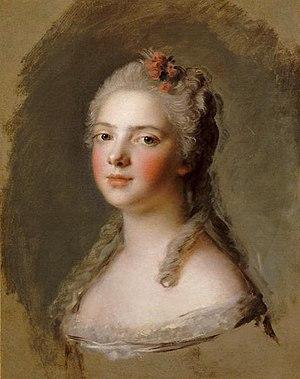
Une étude préparatoire pour Madame Marie-Adélaïde de France, L'Air, 1751 (aujourd'hui conservé au Musée d'Art de São Paulo). Русский: Подготовительный этюд к Мадам Мария-Аделаида Французская, Воздух, 1751 г. (находящаяся в настоящее время в Музее искусства в Сан-Паулу).
Marie Adélaïde de France, dite « Madame Adélaïde », puis à partir de 1752, « Madame », quatrième fille et sixième enfant de Louis XV et de Marie Leszczyńska, est née le 23 mars 1732 à Versailles, baptisée à Versailles le 27 avril 1737, et morte le 27 février 1800 à Trieste.
Cette page dresse une liste de peintures de Jean-Marc Nattier.